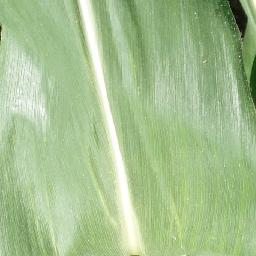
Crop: corn
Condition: (maize)_healthy